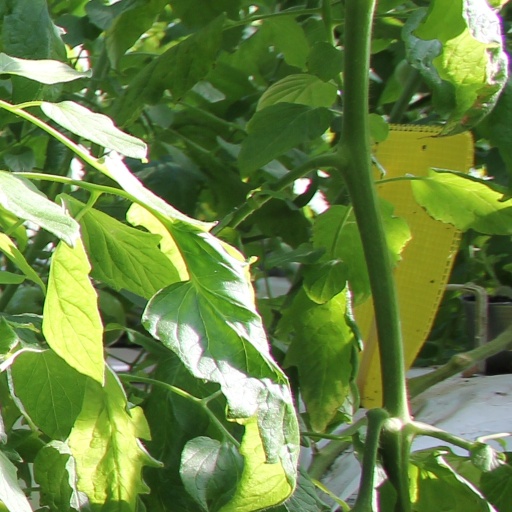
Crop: tomato